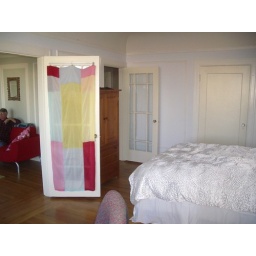
SF - view of bedroom from desk in new apt